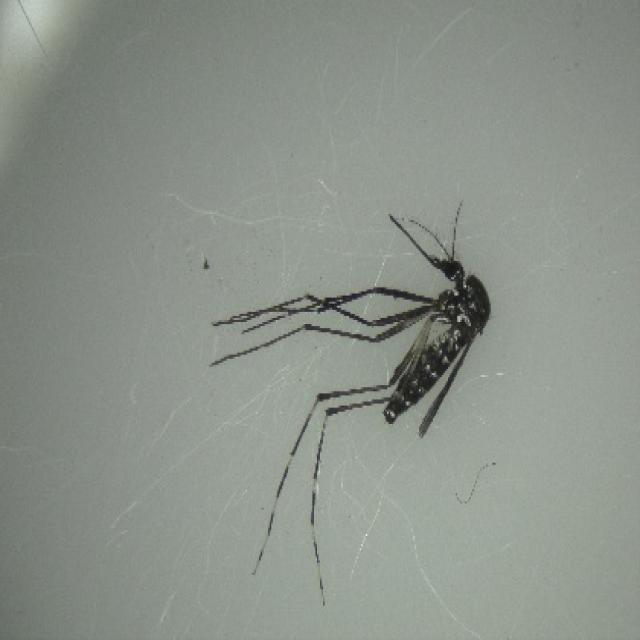
Species: aedes_albopictus